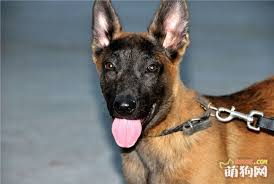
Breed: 233-n000071-malinois